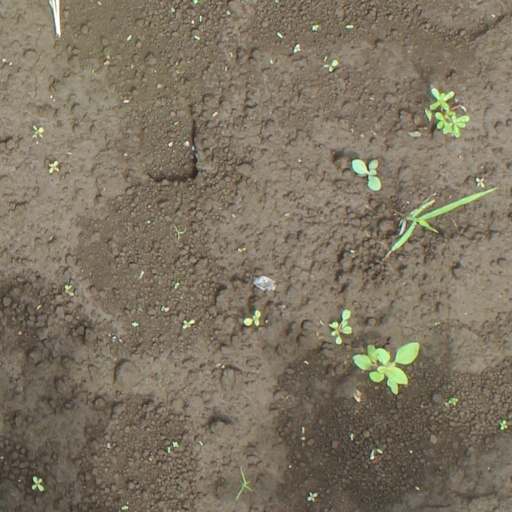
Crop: soybean